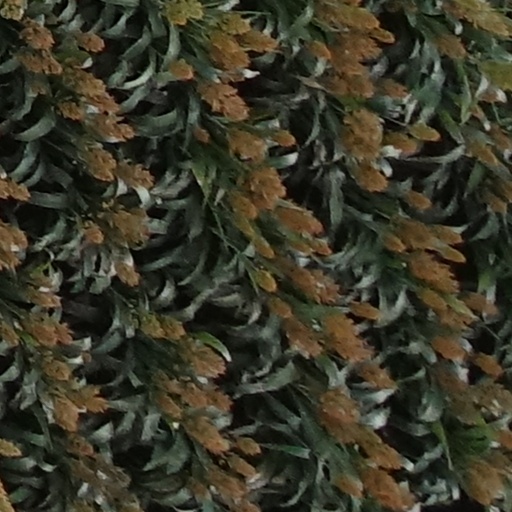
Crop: sorghum